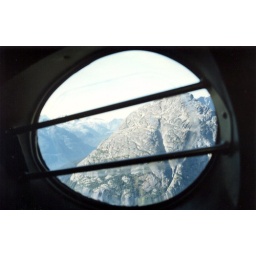
A View from my seat in a small twin prop airplane landing at Bella Colla.